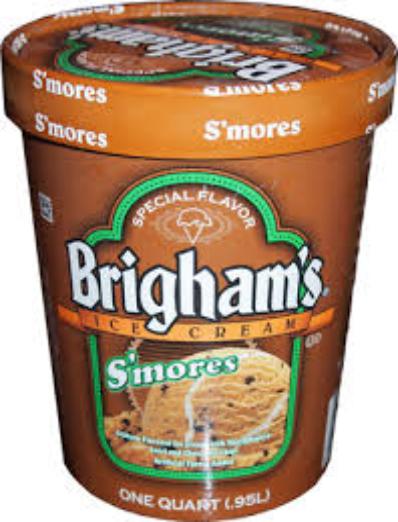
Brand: Brigham's Ice Cream
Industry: Food